Rover V8 engine

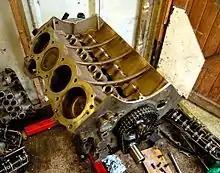
A 3.5-litre Rover V8 engine, stripped of ancillaries, cylinder heads and sump

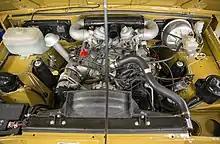
3.5-litre Rover V8 engine in a 1973 Range Rover

The initial Rover version of the engine had a displacement of . The bore and the stroke was . All Rover V8s were OHV pushrod engines with two valves per cylinder. It used a sand-cast block with pressed-in iron cylinder liners, and a new intake manifold with two HS6 type SU Carburettors. The Rover engine was heavier but stronger than the Buick engine, with a dry weight of about . It was first offered in the 1967 Rover P5B saloon, initially making (gross) / (net) at 5,200 rpm and (gross) / (net) of torque at 2,600 rpm on 10.5:1 compression (5-star petrol was then still available in the UK). With the introduction of the Rover SD1 in 1976, the engine was improved with the 'rope' oil seals for the crankshaft ends replaced with lip seals, spark plug dimensions changed and the compression ratio lowered to 9.35:1.